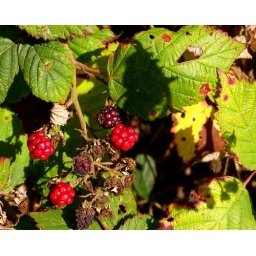
Under a big old sky | Out in a field of green